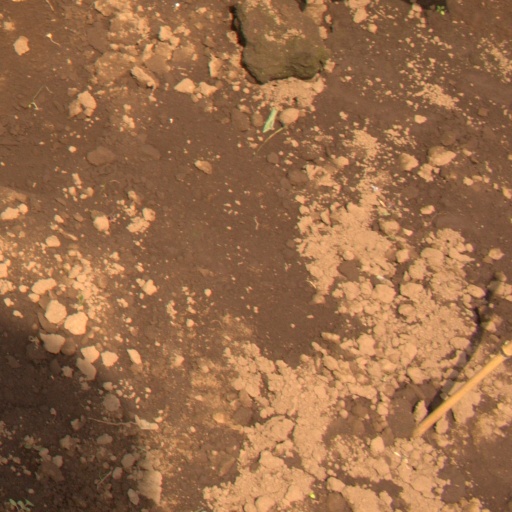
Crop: soybean